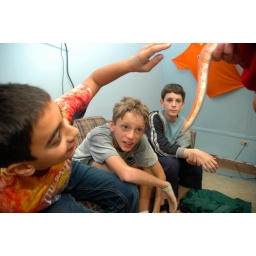
Three boys are fascinated by the up-close view of an albino red corn snake.